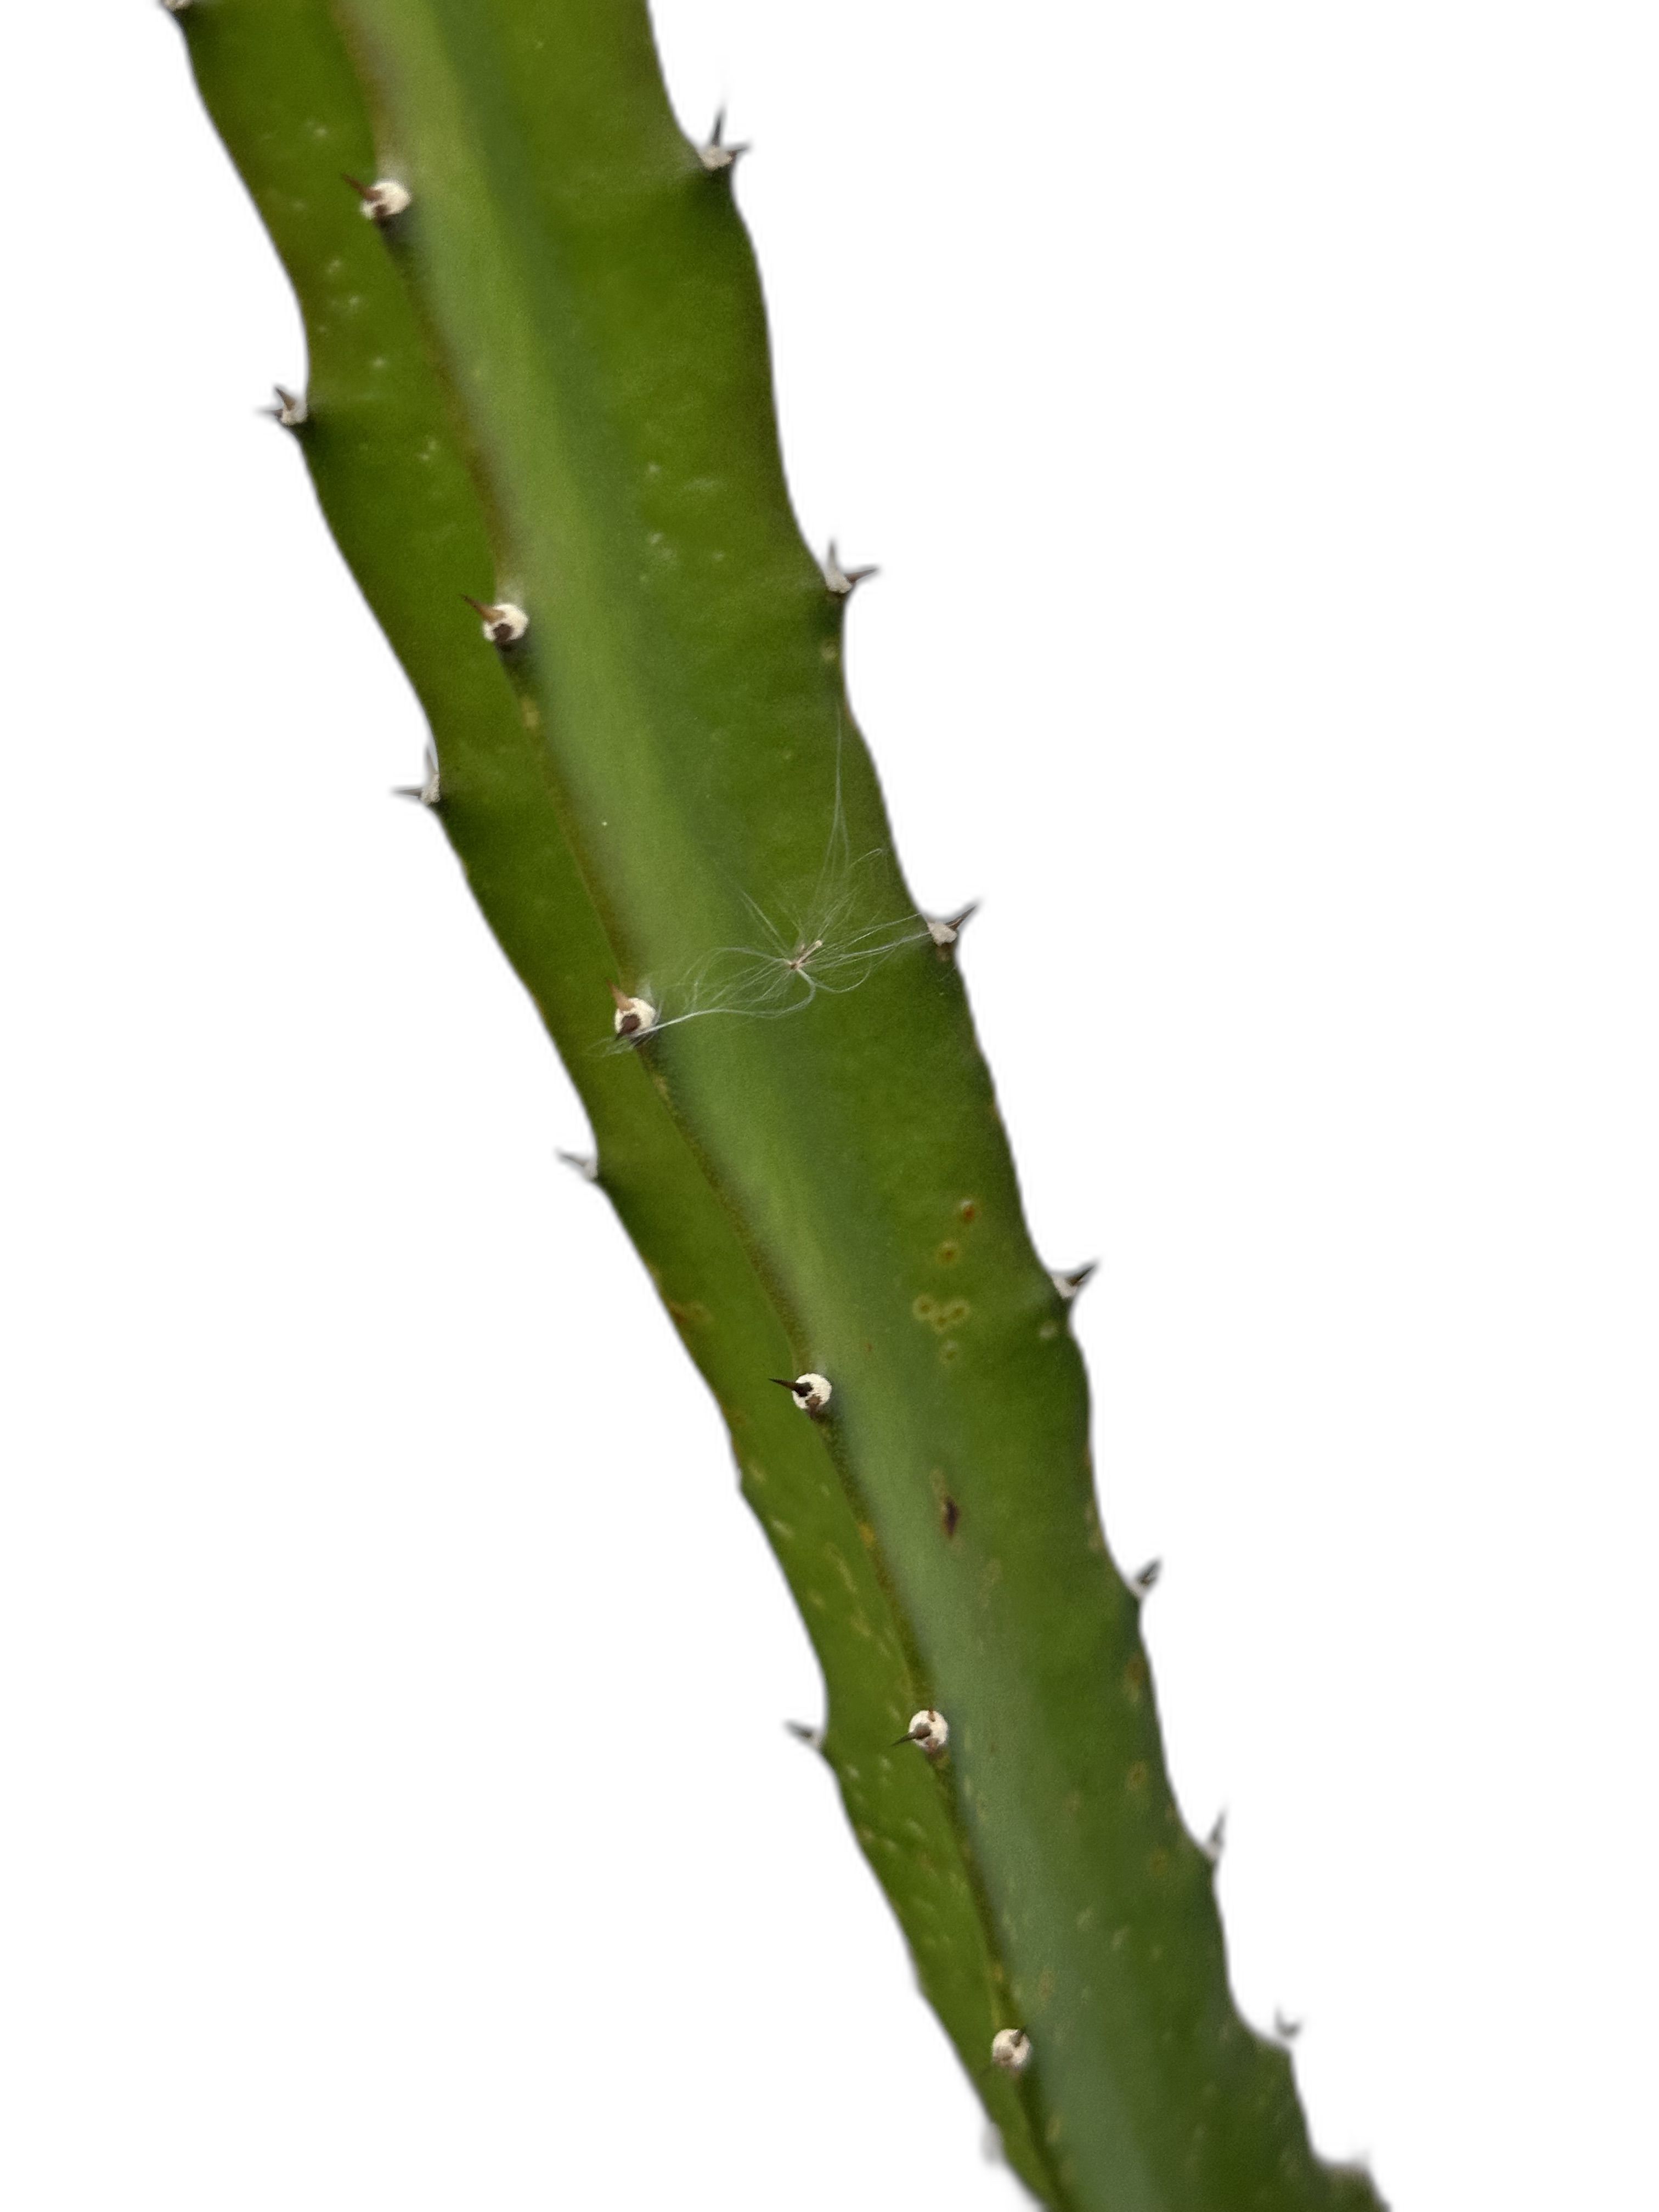
Label: Good leaf